Castletown House

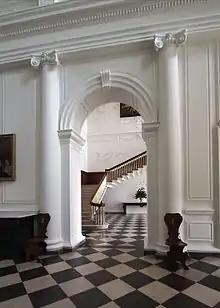

Castletown House, Celbridge, County Kildare, Ireland, is a Palladian country house built in 1722 for William Conolly, the Speaker of the Irish House of Commons. It formed the centrepiece of an estate. The estate was sold in 1965, and later sub-divided. The house and a core demesne of 120 acres were bought by a group of people looking to preserve them, and became the first major project of the Irish Georgian Society; they were later transferred to a dedicated charitable foundation, and ultimately to State ownership. Most of the wider estate remaining was divided between State forestry company, Coillte, and developers, and parts were built on, notably the former orchard and walled garden. In September 2023, the main access road and car parking became the subject of access issues and protests.